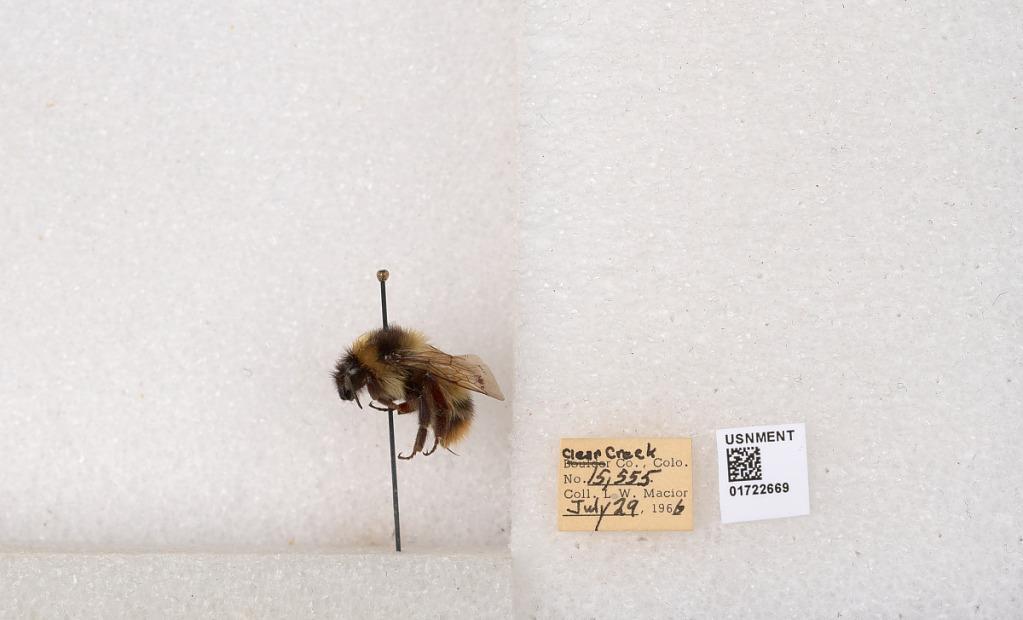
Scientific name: Bombus kirbyellus
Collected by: L. Macior
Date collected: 1966-7-29
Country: United States
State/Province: Colorado
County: Clear Creek
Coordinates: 39.6891, -105.644